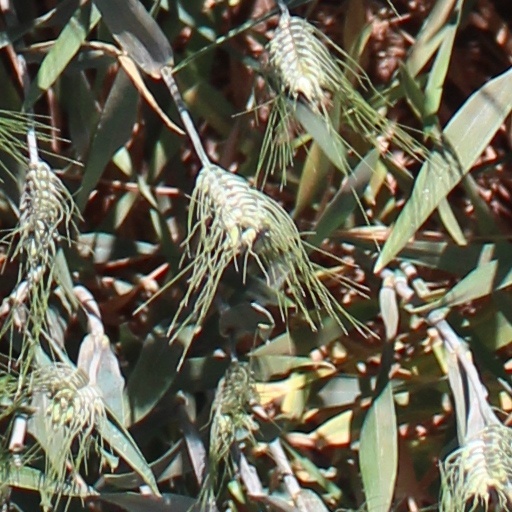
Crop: wheat